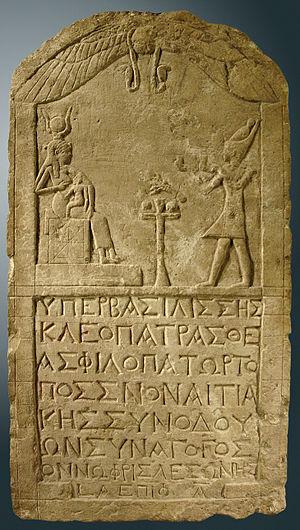
Cléopâtre VII d'Égypte, vêtue en pharaon, présentant des offrandes à Isis, 51 av. J.-C. Stèle en calcaire dédiée par un Grec dénommé Onnophris.
L'époque hellénistique correspond à la période de l'Antiquité qui suit la conquête d’une partie du bassin oriental de la Méditerranée et de l’Asie par Alexandre le Grand de 323 av. J.-C. jusqu’à la période romaine en 30 av. J.-C. Si l'on excepte les figures d’Alexandre et de Cléopâtre VII, ces trois siècles et demi sont relativement méconnus et souvent considérés comme une période de transition, voire de déclin ou de décadence, entre l'époque classique grecque et l'Empire romain. Cependant l'éclat de grandes villes, telles Alexandrie, Antioche ou Pergame, l'importance des échanges économiques et culturels, la diffusion de la langue grecque témoignent d'un grand dynamisme et modifient profondément le visage de l'Orient antique, y compris ultérieurement sous l'Empire romain qui est fortement hellénisé dans sa moitié orientale.
Le royaume lagide ou ptolémaïque est un royaume hellénistique situé en Égypte et dirigé par la dynastie lagide issue du général macédonien Ptolémée, fils de Lagos, de 323 à 30 av. J.-C. Considéré comme le plus puissant et le plus riche des royaumes hellénistiques, il établit une véritable thalassocratie en Méditerranée orientale pour atteindre son apogée sous le règne de Ptolémée III. Son principal adversaire est le royaume séleucide contre lequel il lutte durant les guerres de Syrie. Les Lagides interviennent régulièrement dans les affaires de la Grèce afin de faire face aux ambitions des Antigonides. À partir du IIᵉ siècle, le royaume est confronté à des mouvements de sédition qui entament l'autorité royale. La défaite de Cléopâtre VII et de Marc Antoine face à Octave à la bataille d'Actium en 31 av. J.-C. marque la fin de la dynastie ptolémaïque et de l'Égypte pharaonique, mais aussi pour les historiens modernes de l'époque hellénistique.
Cléopâtre VII Philopator, « Qui aime son père », puis Théa Néôtera Philopatris, « Déesse nouvelle qui aime sa patrie », est une reine d'Égypte antique de la dynastie lagide née vers -69 et morte le 12 août 30 av. J.-C.